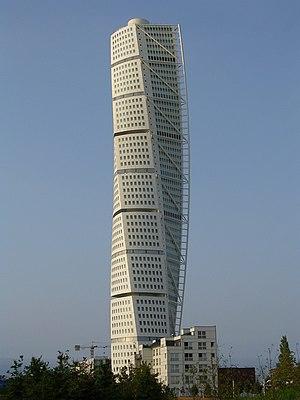
HSB Turning Torso est un gratte-ciel situé à Malmö en Suède, au bord du détroit de l'Øresund et juste en face de Copenhague, la capitale du Danemark. Il a été conçu par Santiago Calatrava Valls et a été inauguré le 27 août 2005. C'est la plus haute tour de Scandinavie. Elle fait partie d'une nouvelle zone résidentielle développée sur une zone portuaire qui s'étendait autrefois sur tout l'ouest de la ville. C'est le premier gratte-ciel de l'histoire à avoir une forme torsadée.
Ces listes classent les bâtiments de l'Union européenne qui ont une hauteur d'au moins 150 mètres, mesurée selon les standards habituels. Sont compris dans ces mesures les flèches et les éléments architecturaux, à l'exclusion des antennes radio. Pour les bâtiments existants, ce sont les hauteurs actuelles qui sont retenues dans ces classements. Cette liste inclut les bâtiments en construction qui ont déjà atteint leur hauteur finale.
On peut répartir les gratte-ciel en plusieurs périodes ou styles.